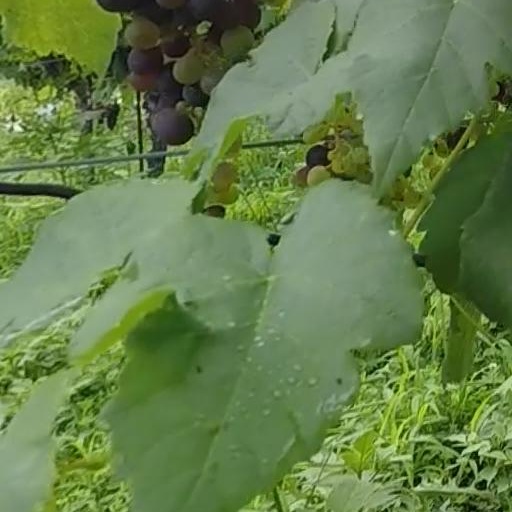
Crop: grape